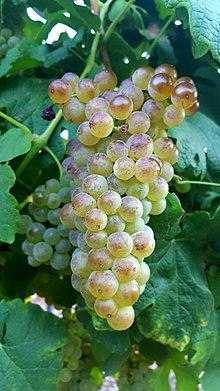
Label: Grapes